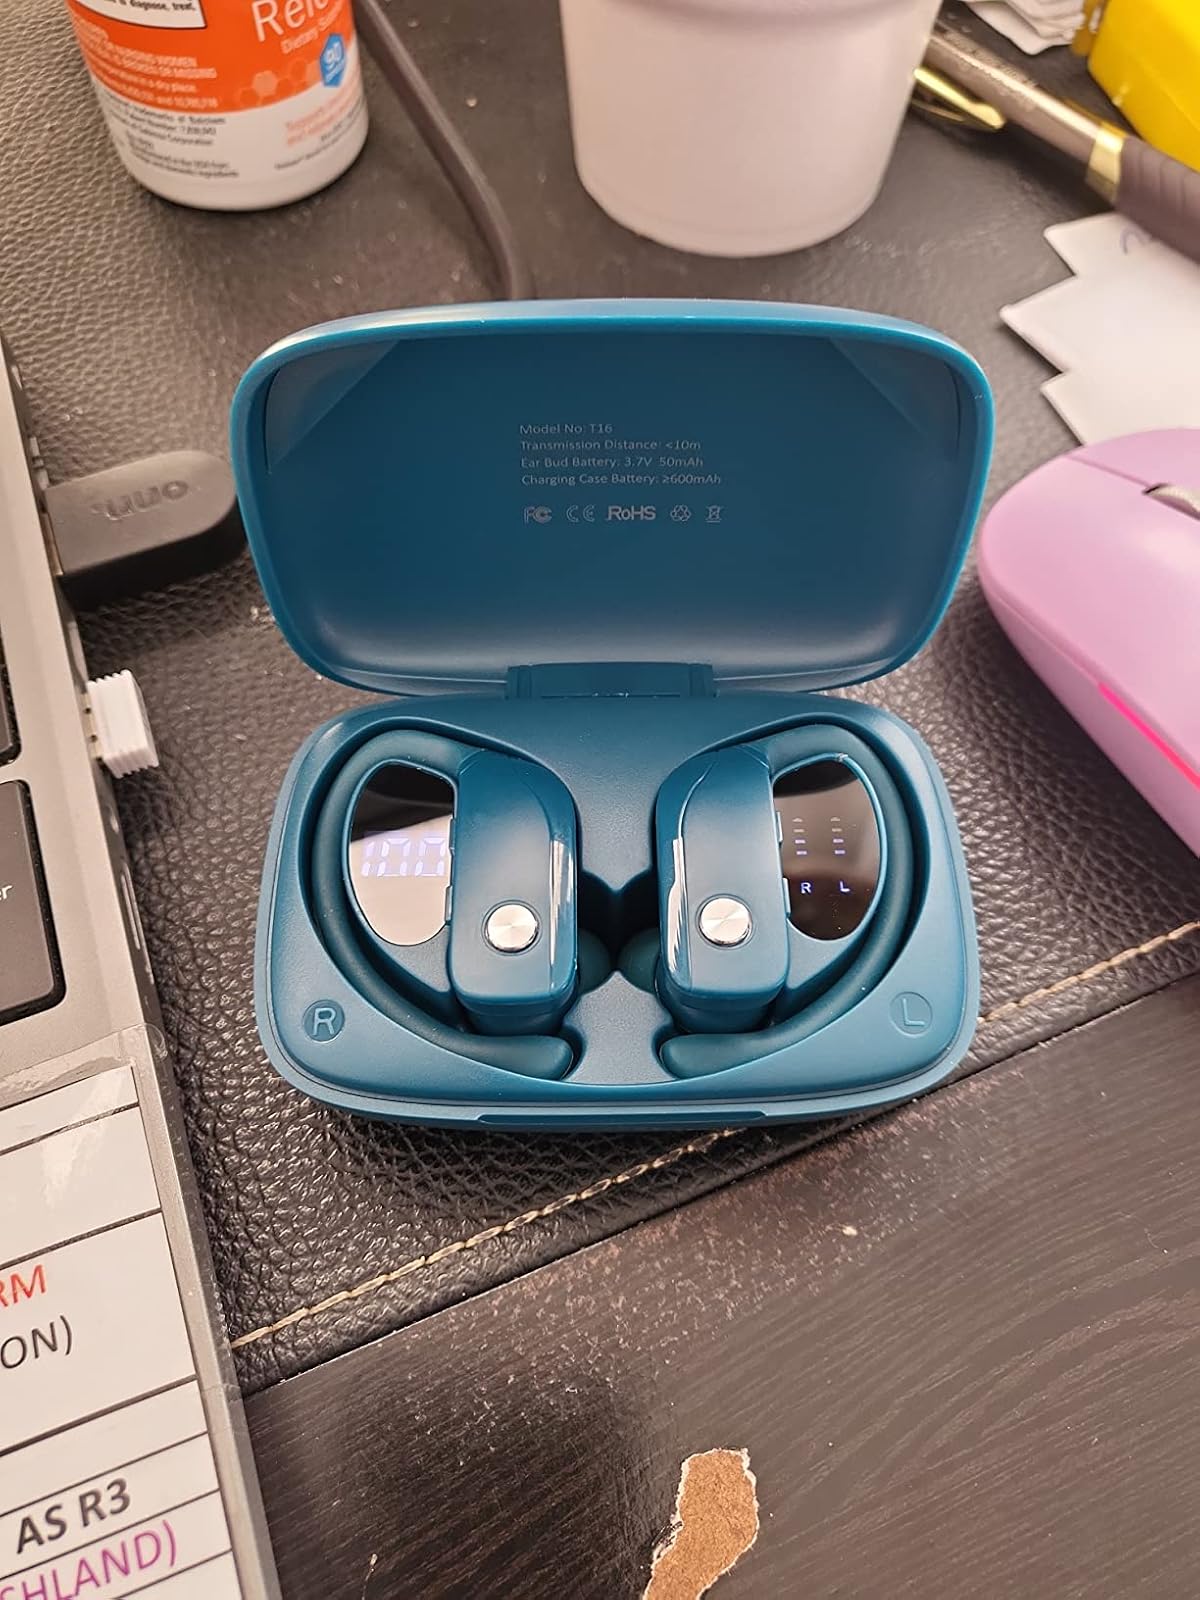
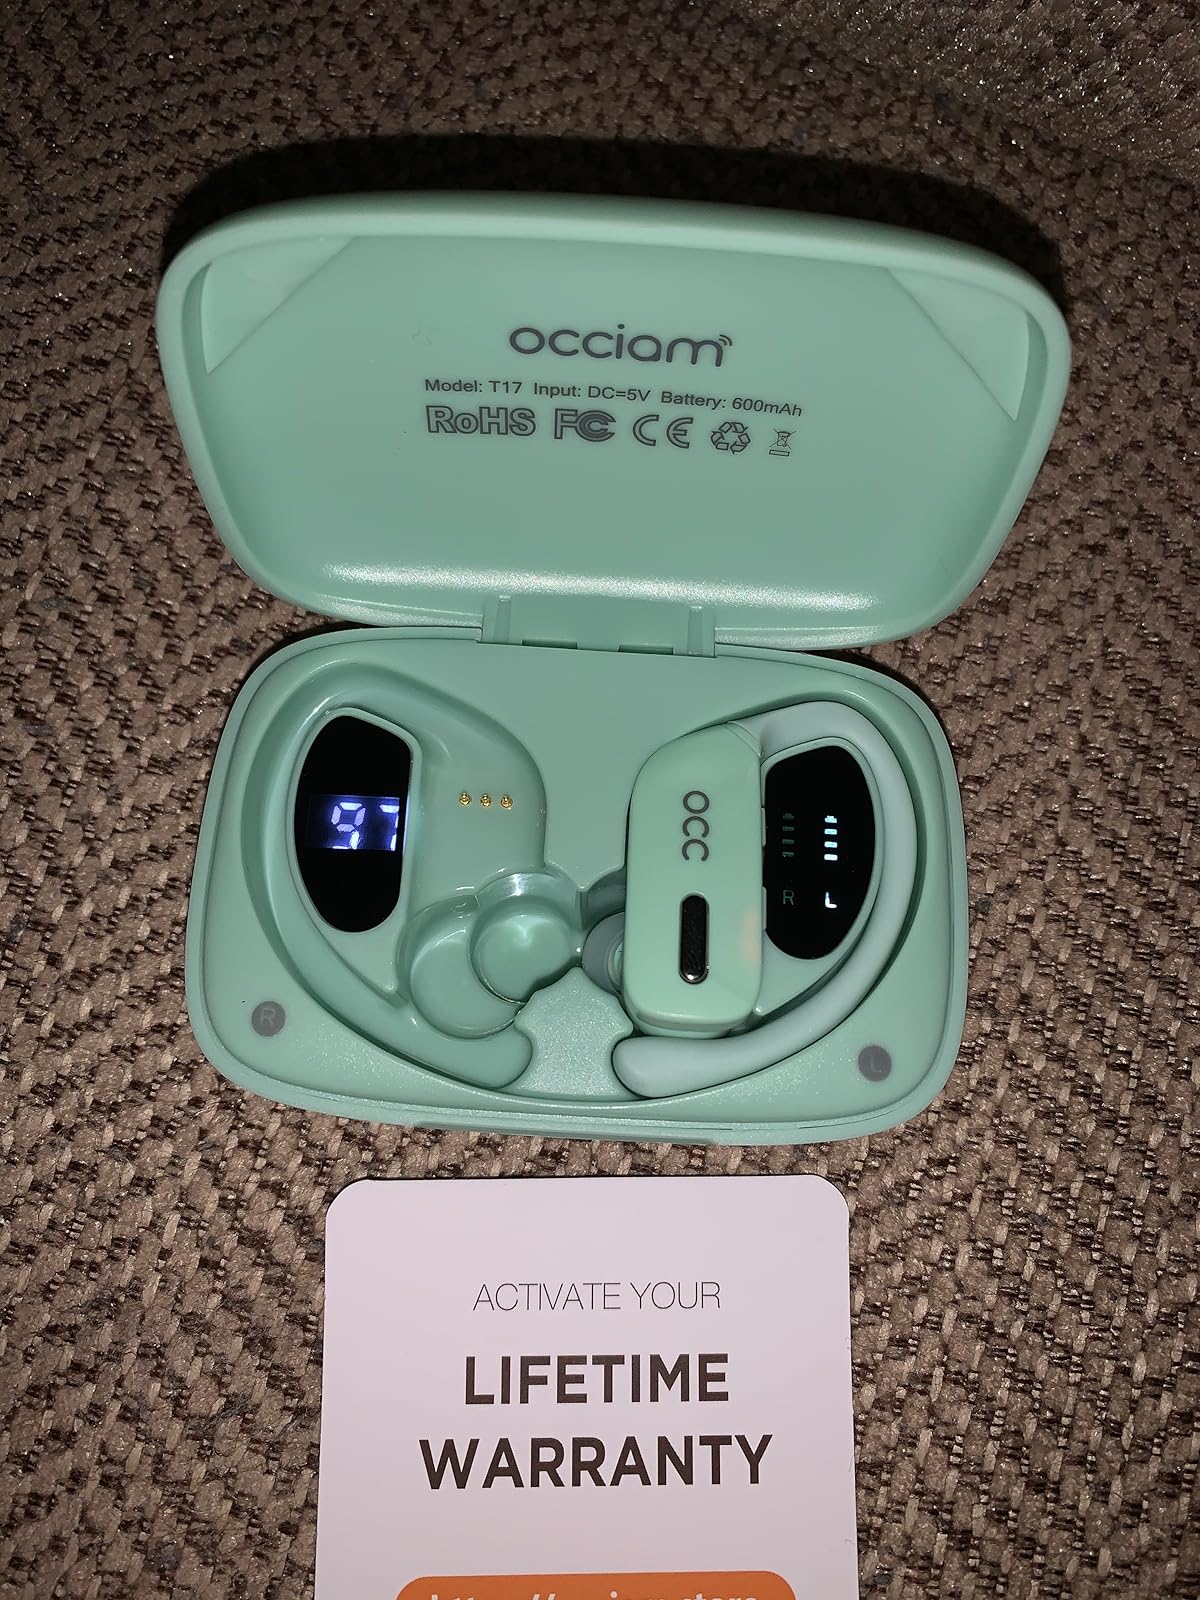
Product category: earbuds
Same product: no